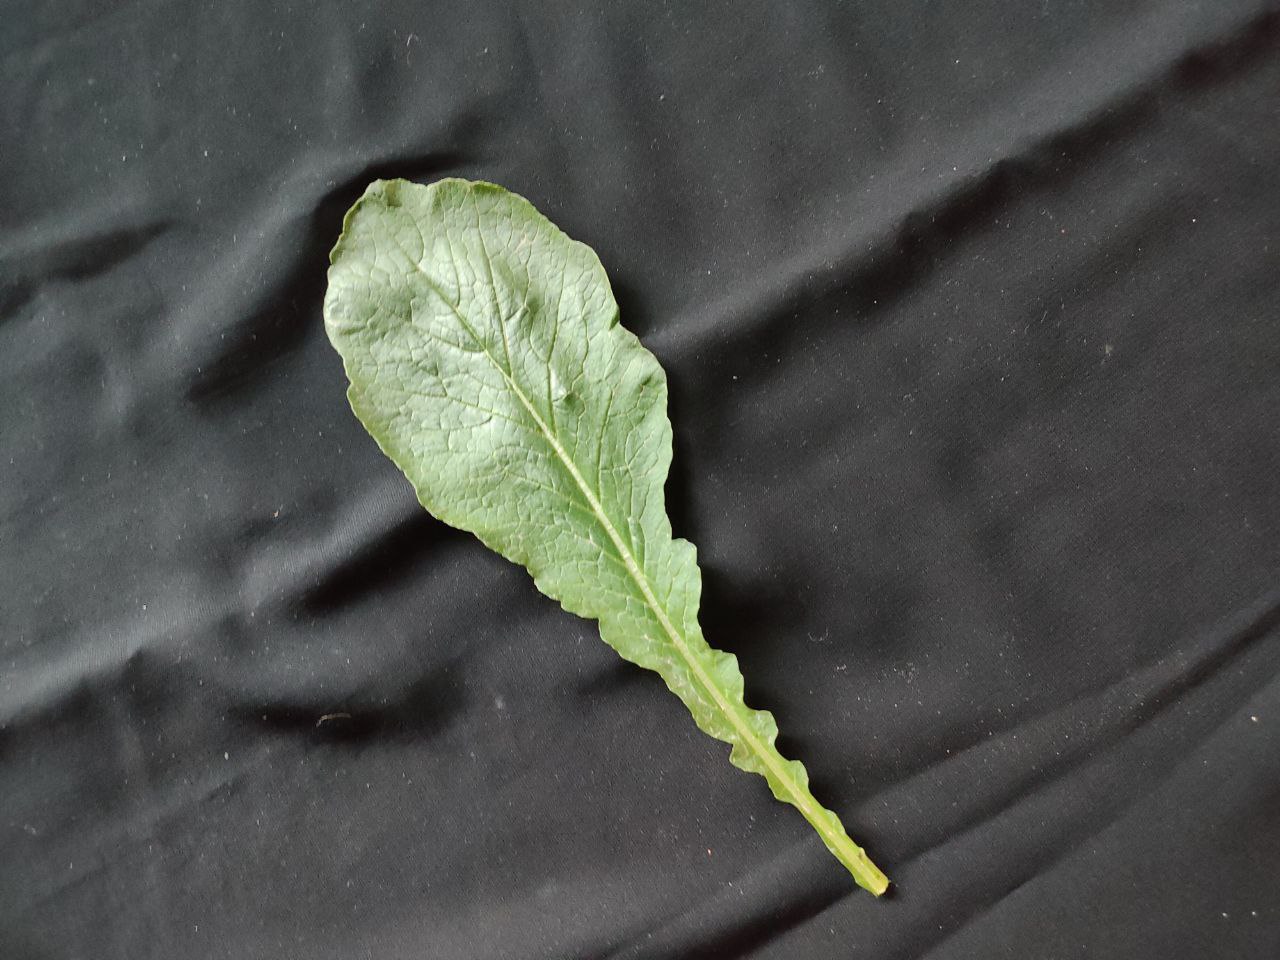
Label: Fresh leaf